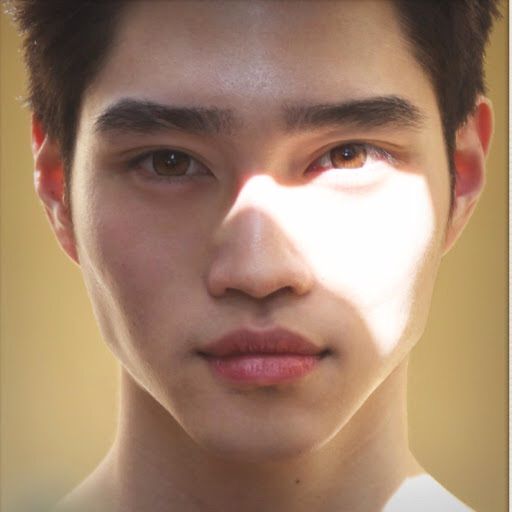
Gender: men